Balázs Hárai

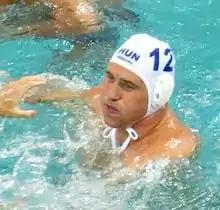
Hárai at the 2016 Summer Olympics

Balázs Hárai (born 5 April 1987) is a Hungarian water polo center forward. He competed at the 2012 and 2016 Olympics and won a gold medal at the 2013 World Championships.